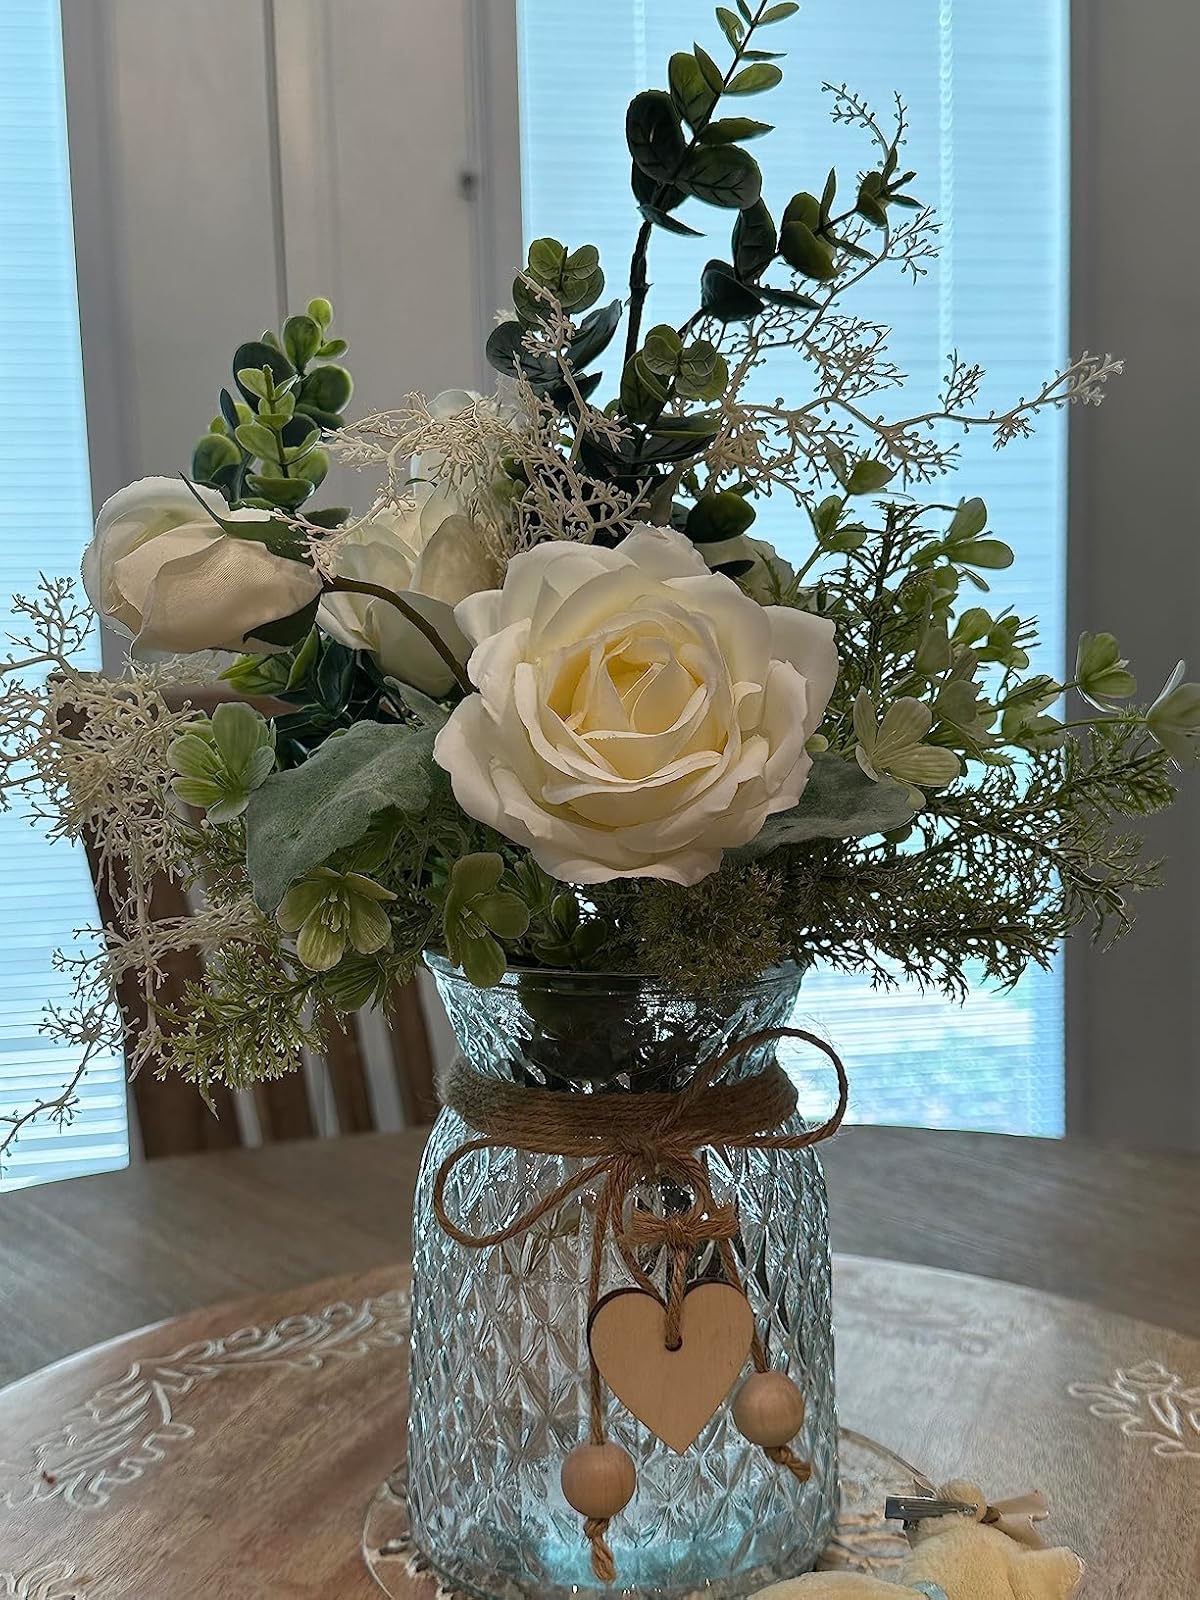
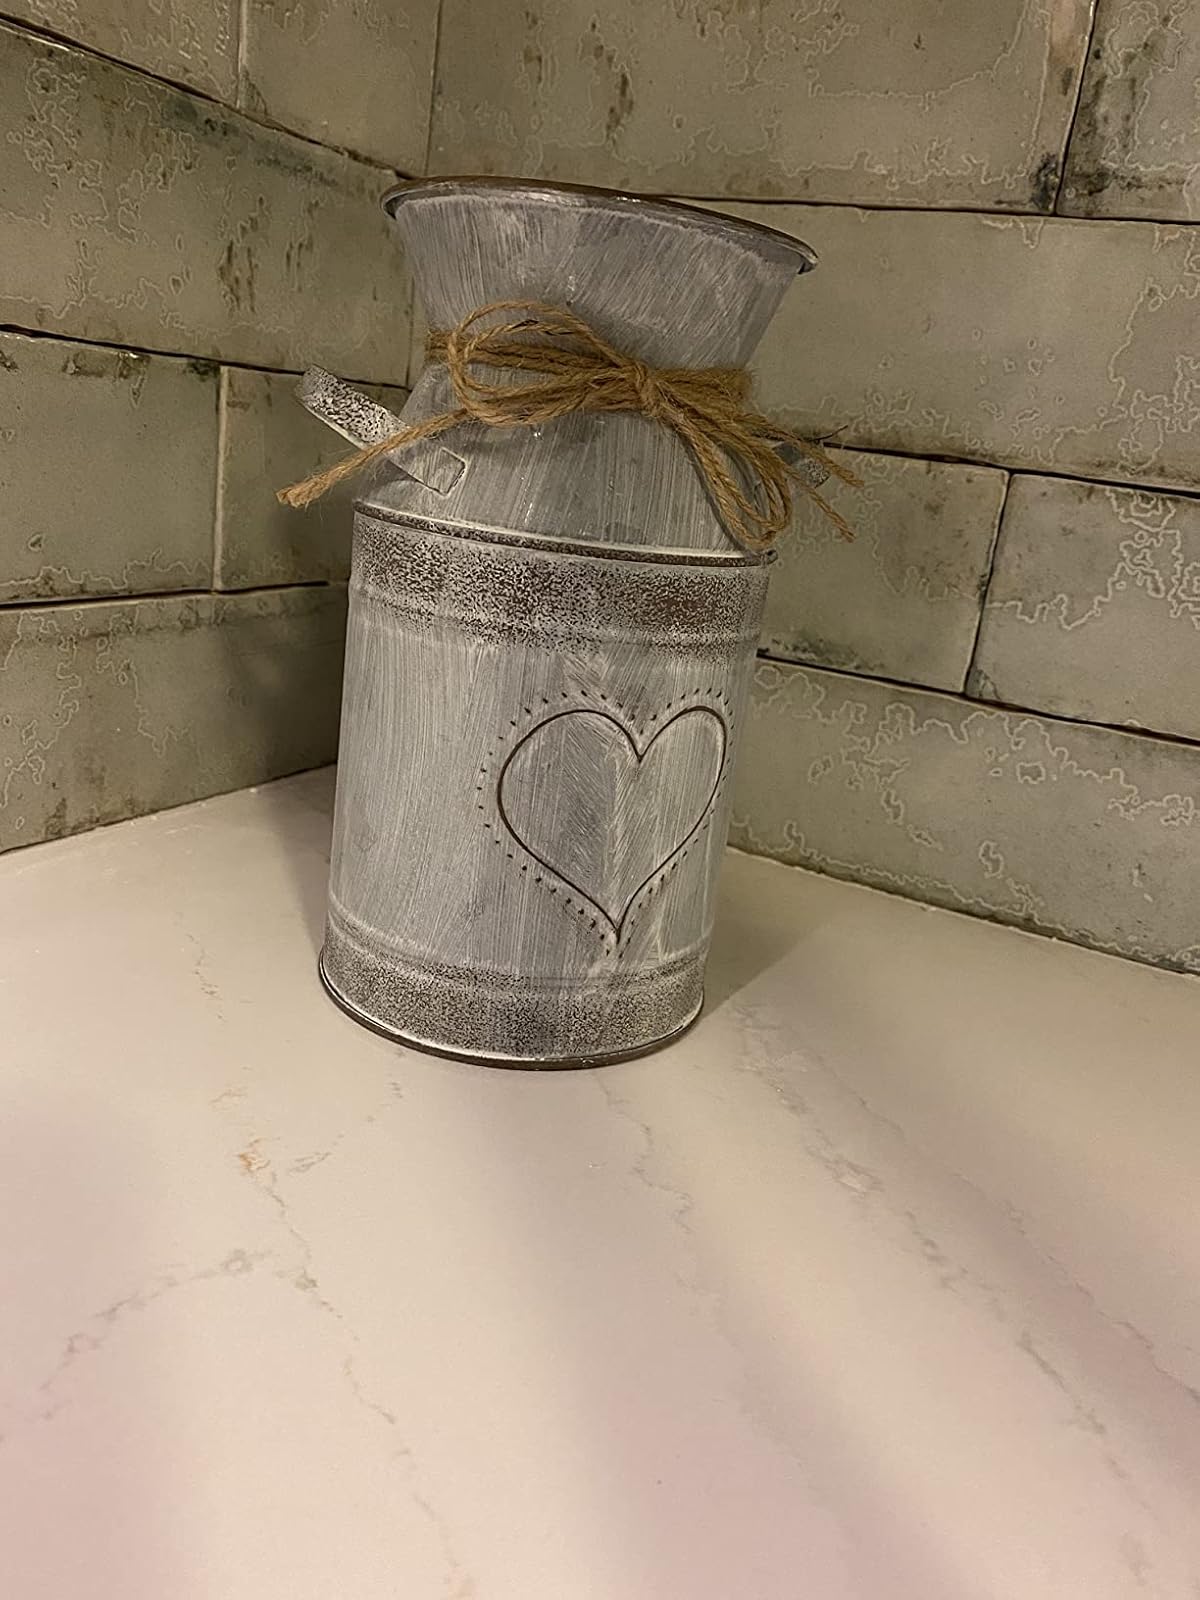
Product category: vase
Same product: no